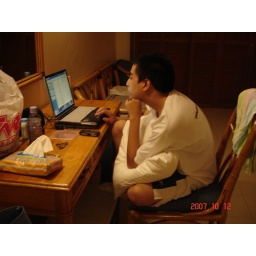
Jon on the laptop computer in our room at Montemar